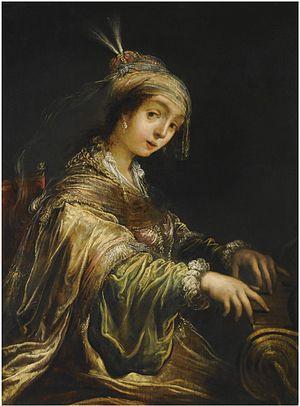
Cécile de Rome, une des saintes Cécile, ou sainte Aziliz dans le calendrier breton des saints, est une sainte chrétienne. Elle aurait vécu à Rome, aux premiers temps du christianisme. Sa légende en fait une vierge qui, mariée de force, participa à la conversion de son mari et l'amena à respecter son vœu de virginité. Sa fête a été fixée au 22 novembre. Sainte Cécile est la patronne des musiciens et des musiciennes ainsi que des brodeurs.